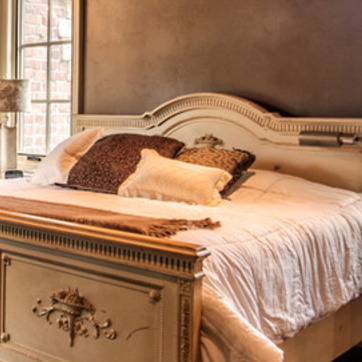
Material: fabric